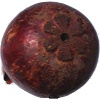
Label: Mangostan 1